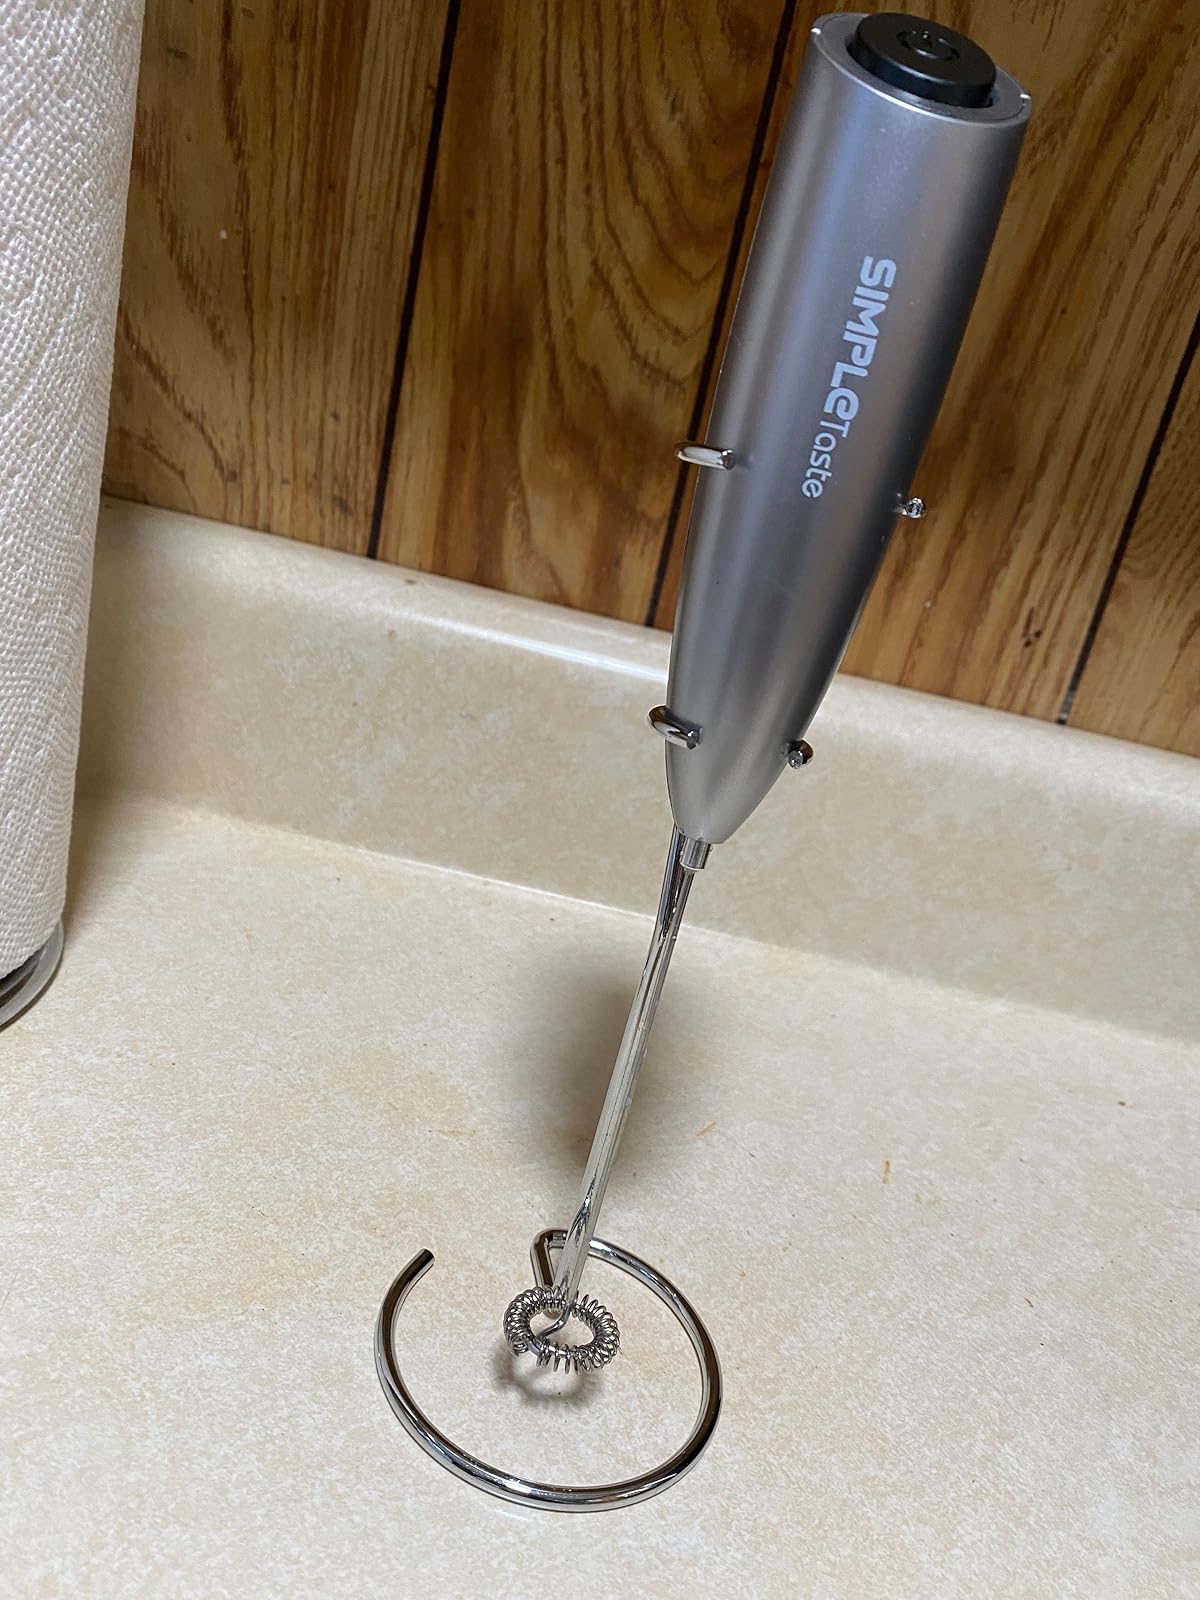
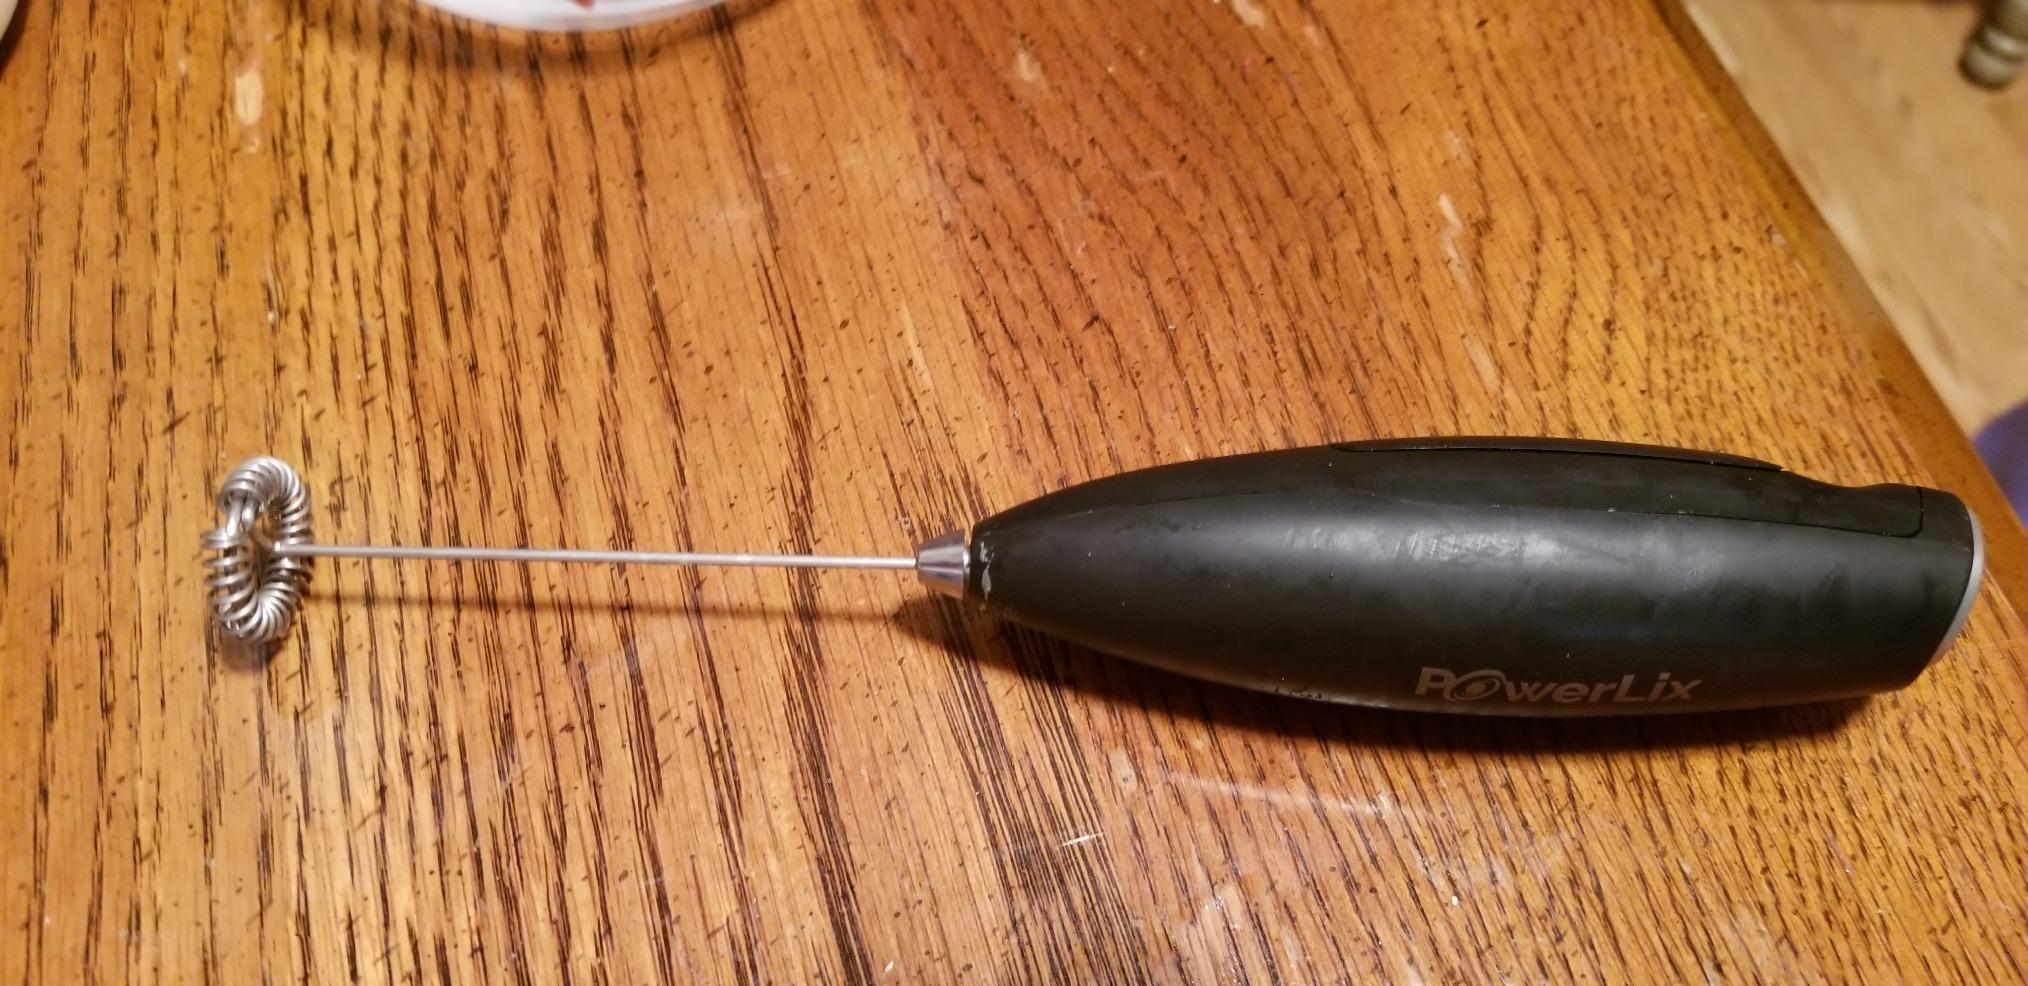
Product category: items_mixer
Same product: no